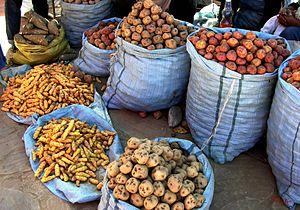
Pommes de terre indigènes au marché hebdomadaire de Cochabamba (Bolivie)
La culture de la Bolivie, pays enclavé d'Amérique du Sud, désigne d'abord les pratiques culturelles observables de ses habitants. La Bolivie dispose d'importantes richesses culturelles et naturelles. La culture bolivienne est très riche, typique et ancestrale, inspirée des civilisations précolombiennes, composée de nombreux rites. Les Boliviens y sont très attachés, tant au niveau gastronomique, religieux où domine le catholicisme, que traditionnel et festif. Le tissage reste une activité artisanale majeure, et permet la confection de vêtements très colorés et différents selon les occasions. La langue la plus parlée est l'espagnol, mais le pays dispose de diverses autres langues régionales. Actuellement, le pays est dirigé par Jeanine Áñez
Les variétés de pommes de terre sont très nombreuses. On en connaît plusieurs milliers, plus de 10 000 selon certaines estimations, qui se répartissent en deux groupes. D'une part les cultivars modernes, répandus dans tous les pays du monde où la pomme de terre est cultivée, et qui dérivent des tubercules introduits en Europe vers la fin du XVIᵉ siècle. Ils sont classés dans la sous-espèce Solanum tuberosum subsp. tuberosum. D'autre part, les variétés indigènes d'Amérique du Sud, appelées localement « papas nativas », qui ne sont pratiquement pas cultivées en dehors de leur aire d'origine. Elles sont classées principalement dans la sous-espèce Solanum tuberosum subsp. andigenum, mais aussi pour certaines dans des espèces apparentées cultivées seulement dans les hauts-plateaux andins, notamment les pommes de terre amères.